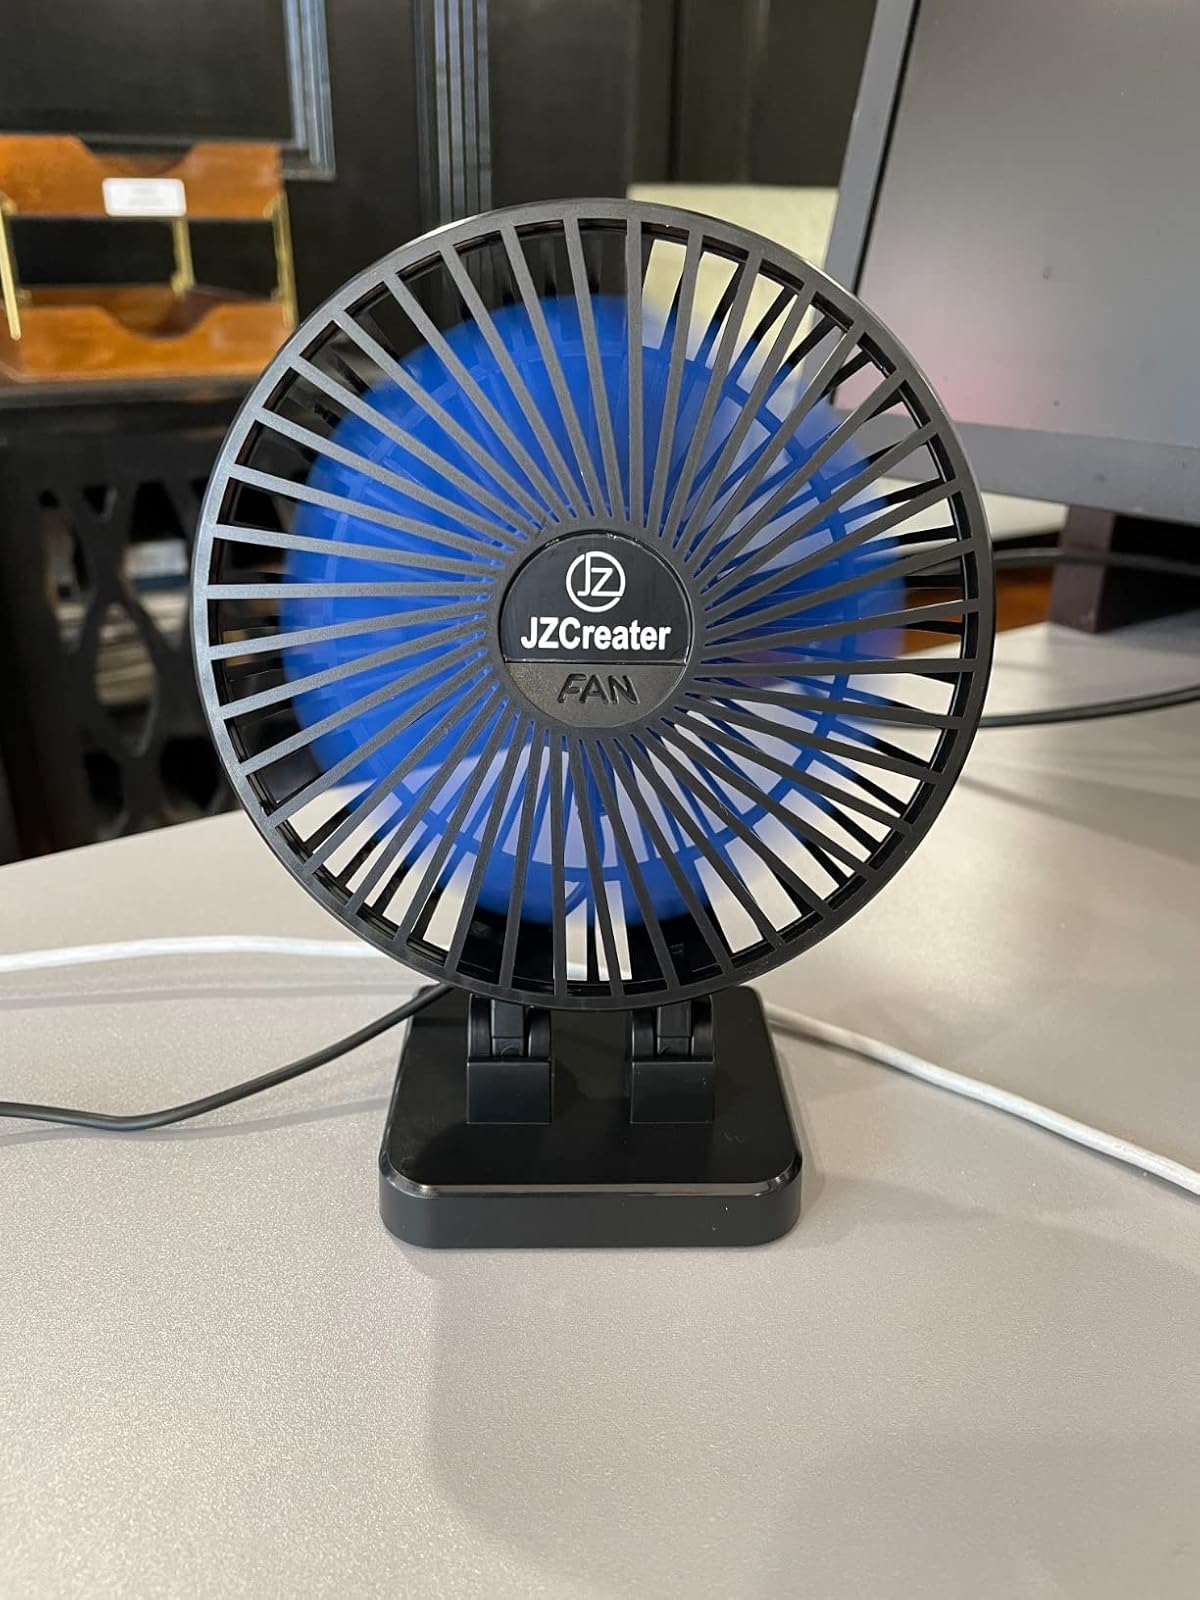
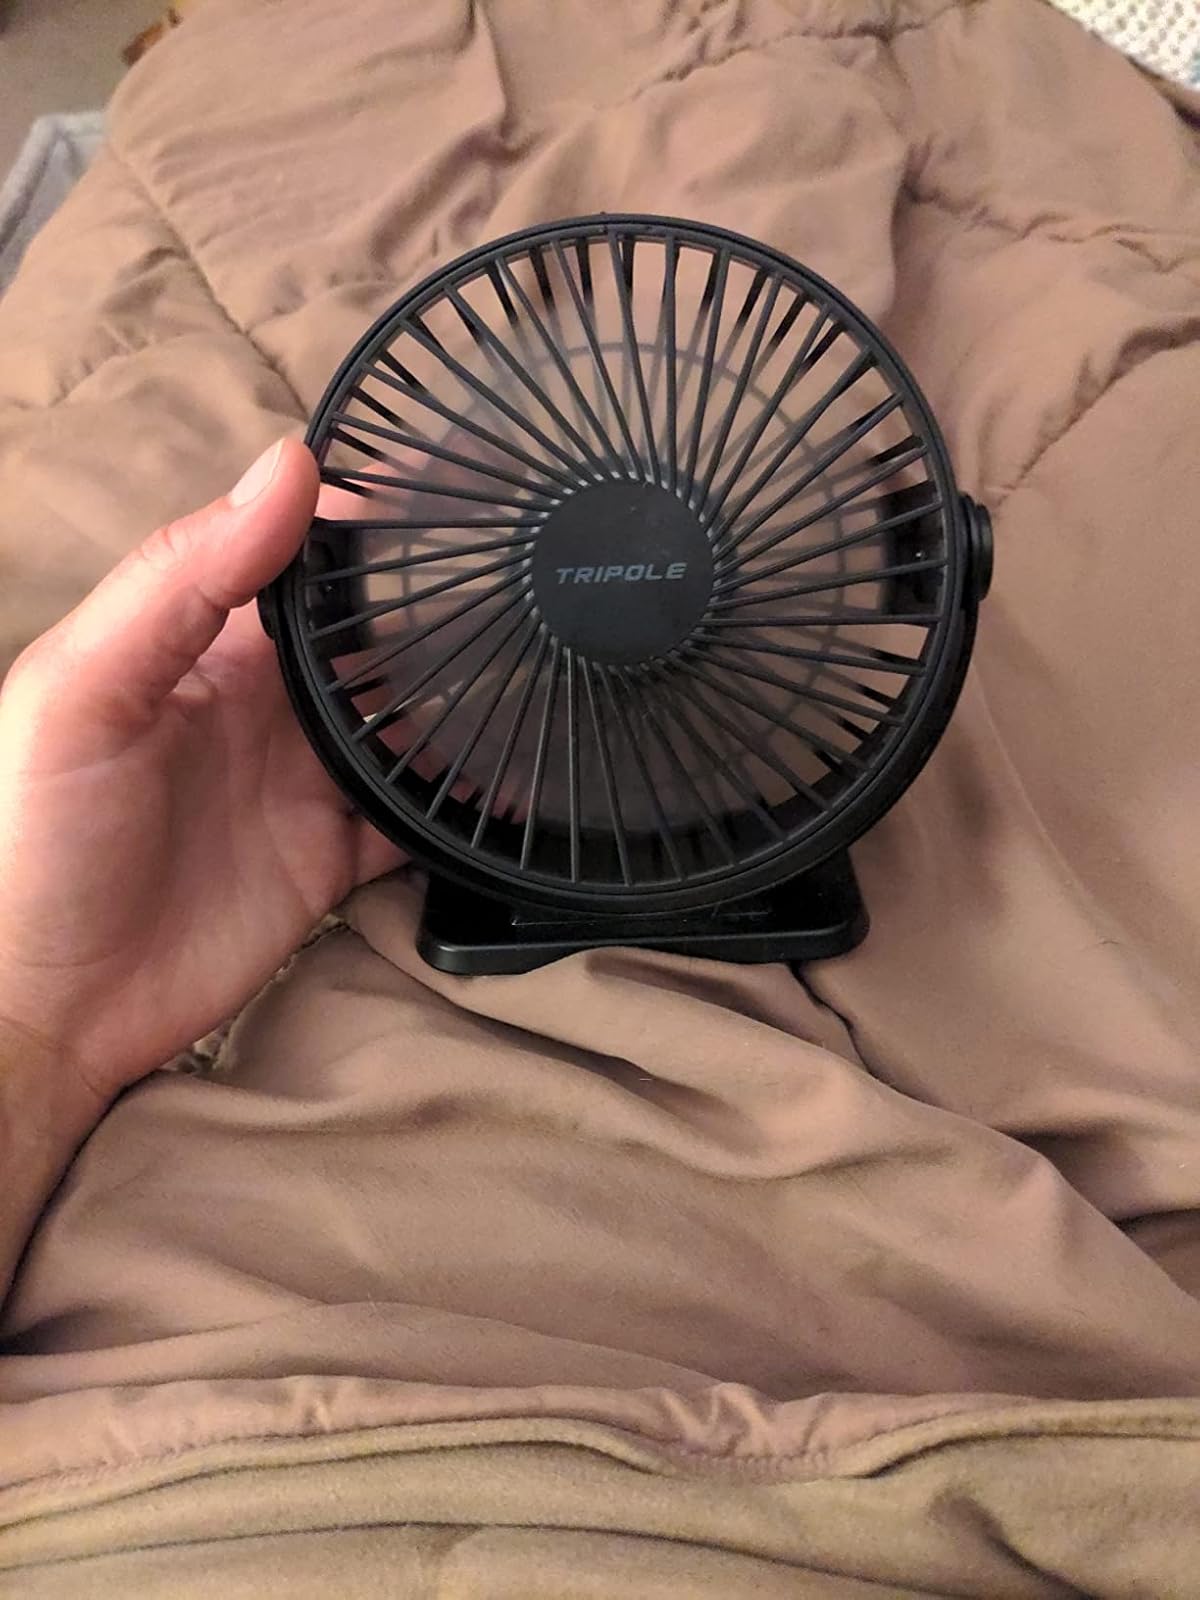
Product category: fan
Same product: no